James Staats Forbes

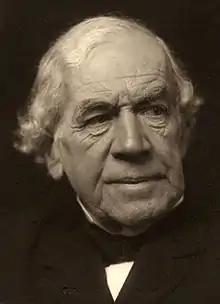
Sepia-toned platinotype by George Charles Beresford, 1902

James Staats Forbes (7 March 1823 – 5 April 1904) was a Scottish railway engineer, railway administrator and art collector. He was father of the zoologist William Alexander Forbes, and the uncle of the painter Stanhope Alexander Forbes and the railway manager William Forbes.